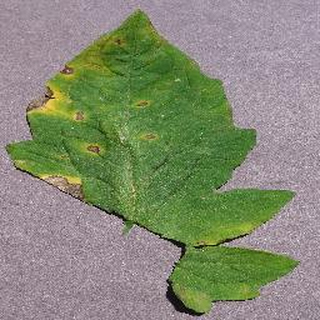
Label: tomato_septoria_leaf_spot